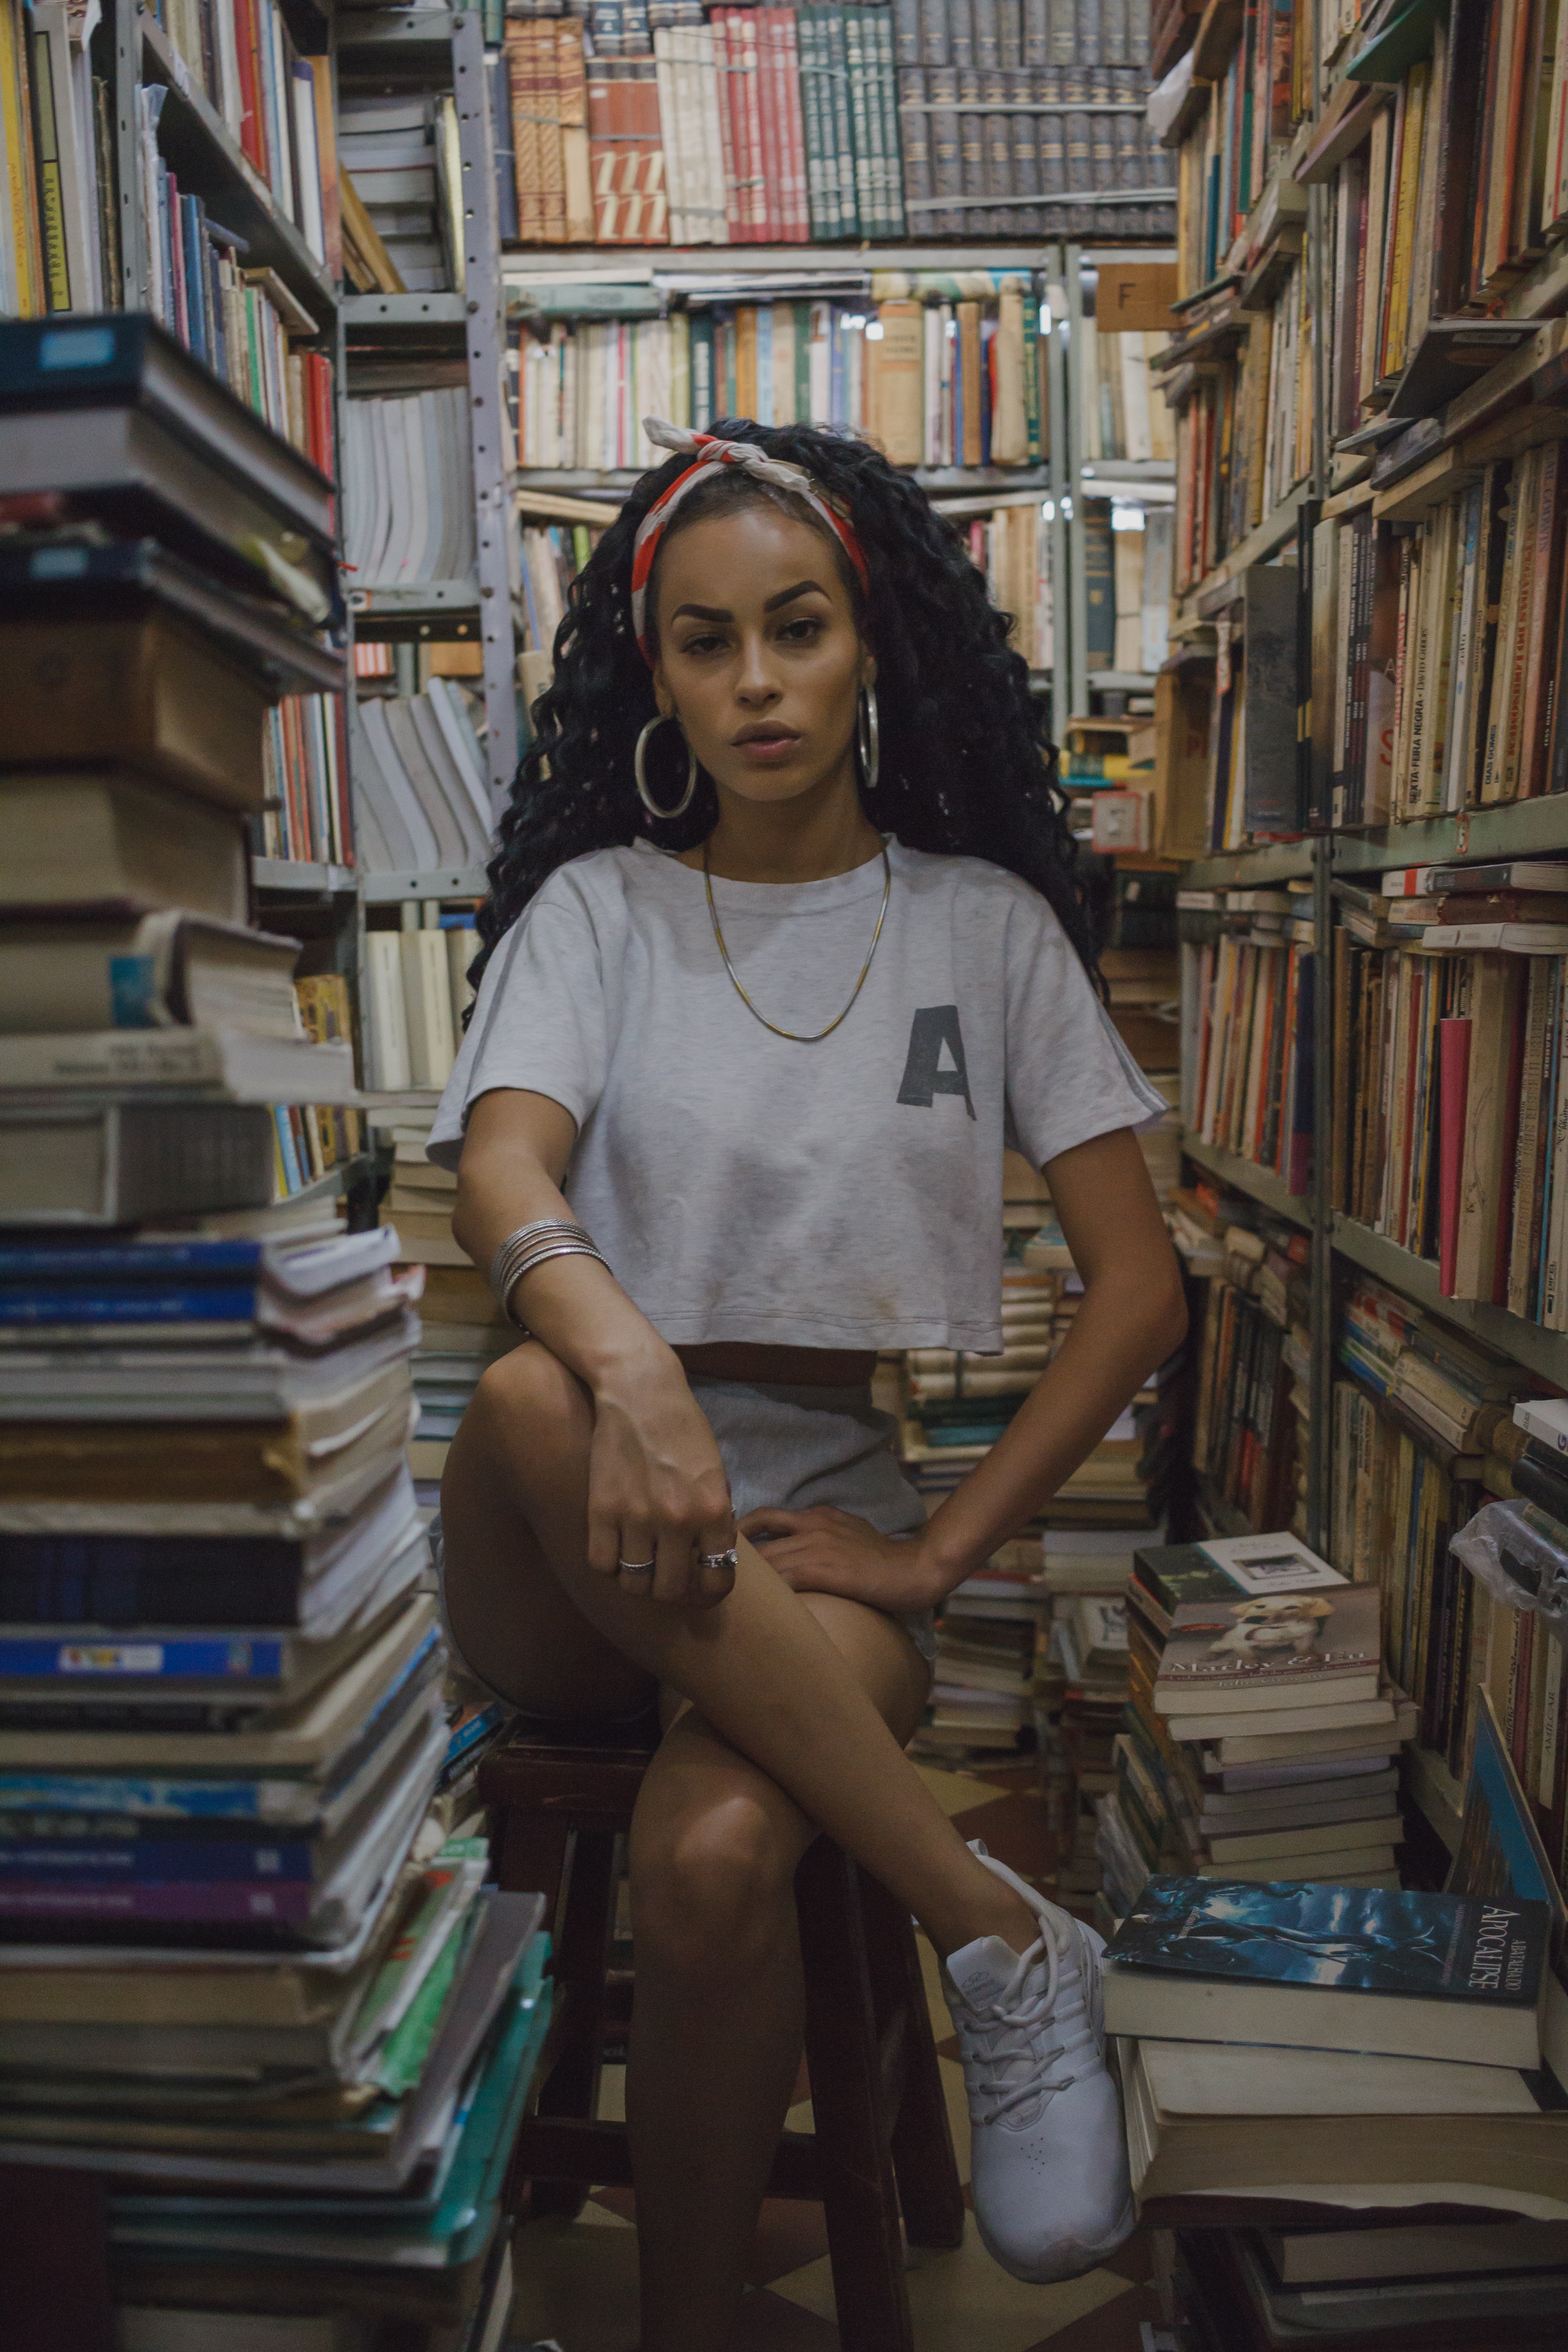
library, bookselling, book, sitting, publication, building, bookcase, retail, shelving, librarian